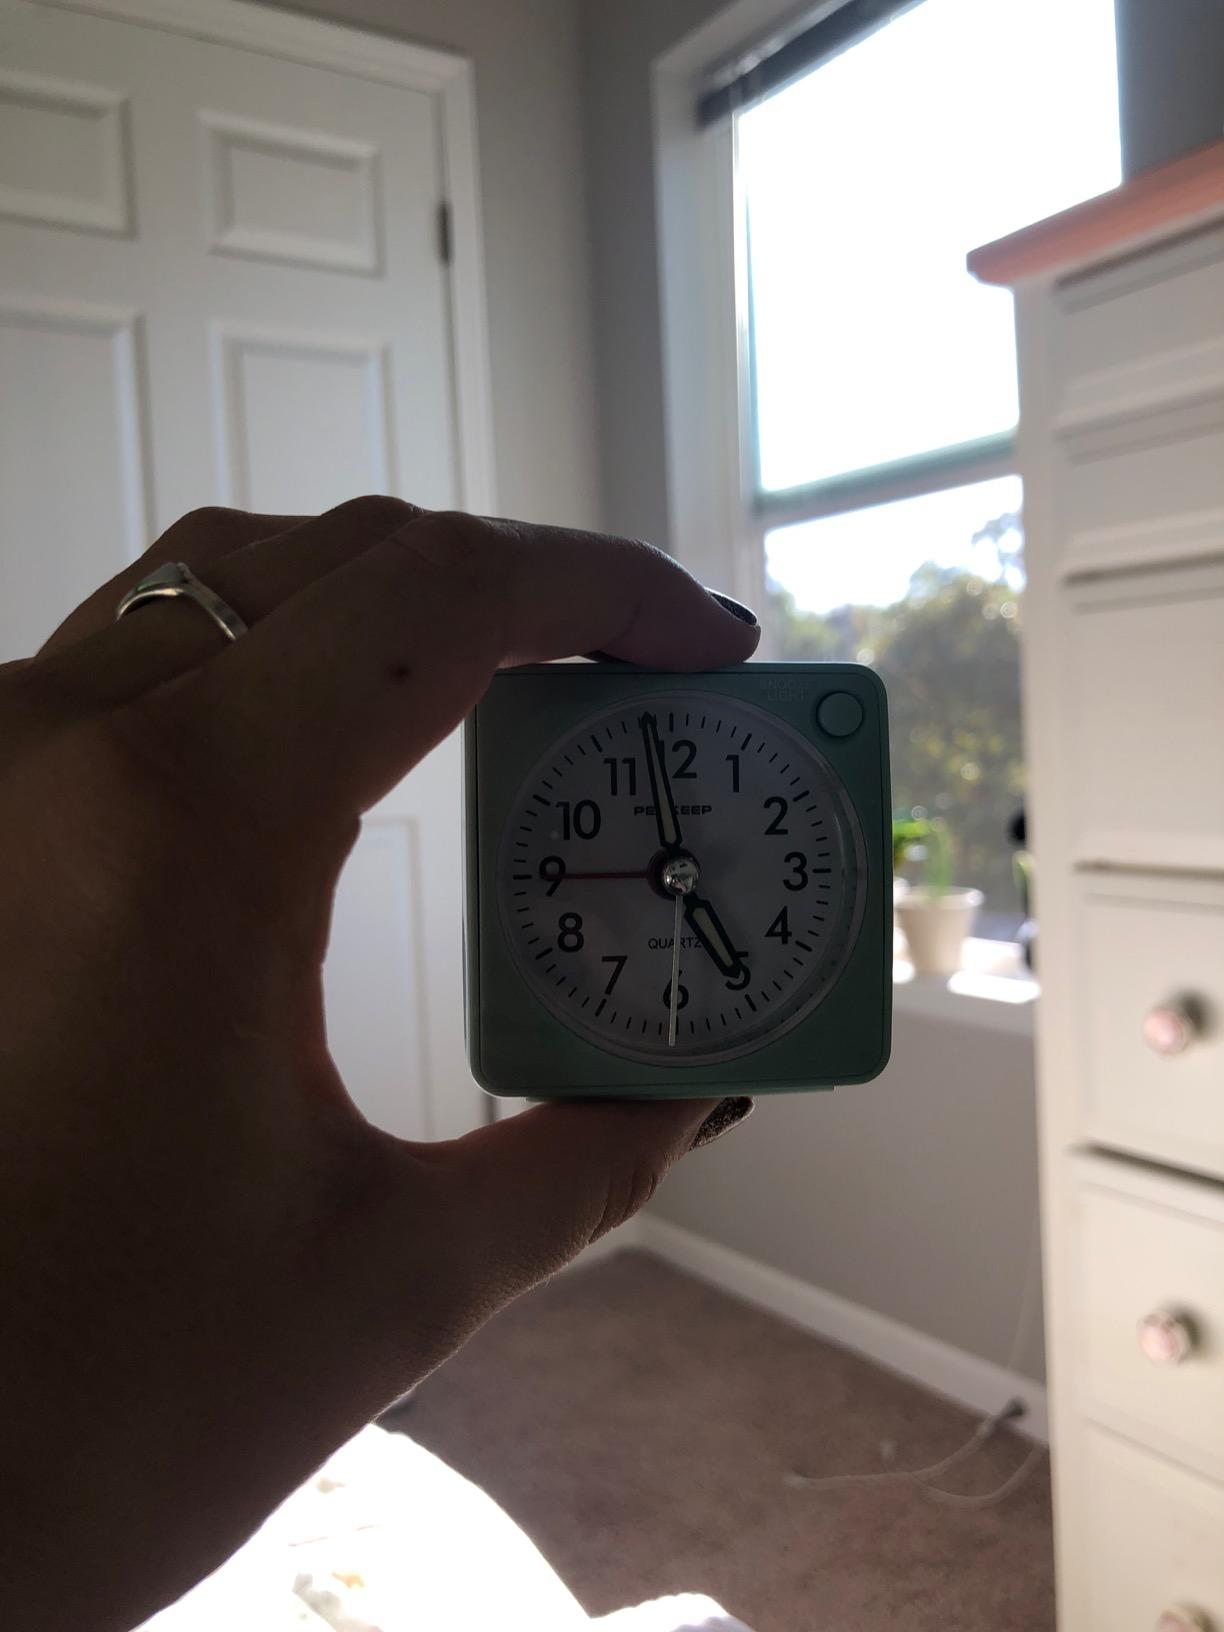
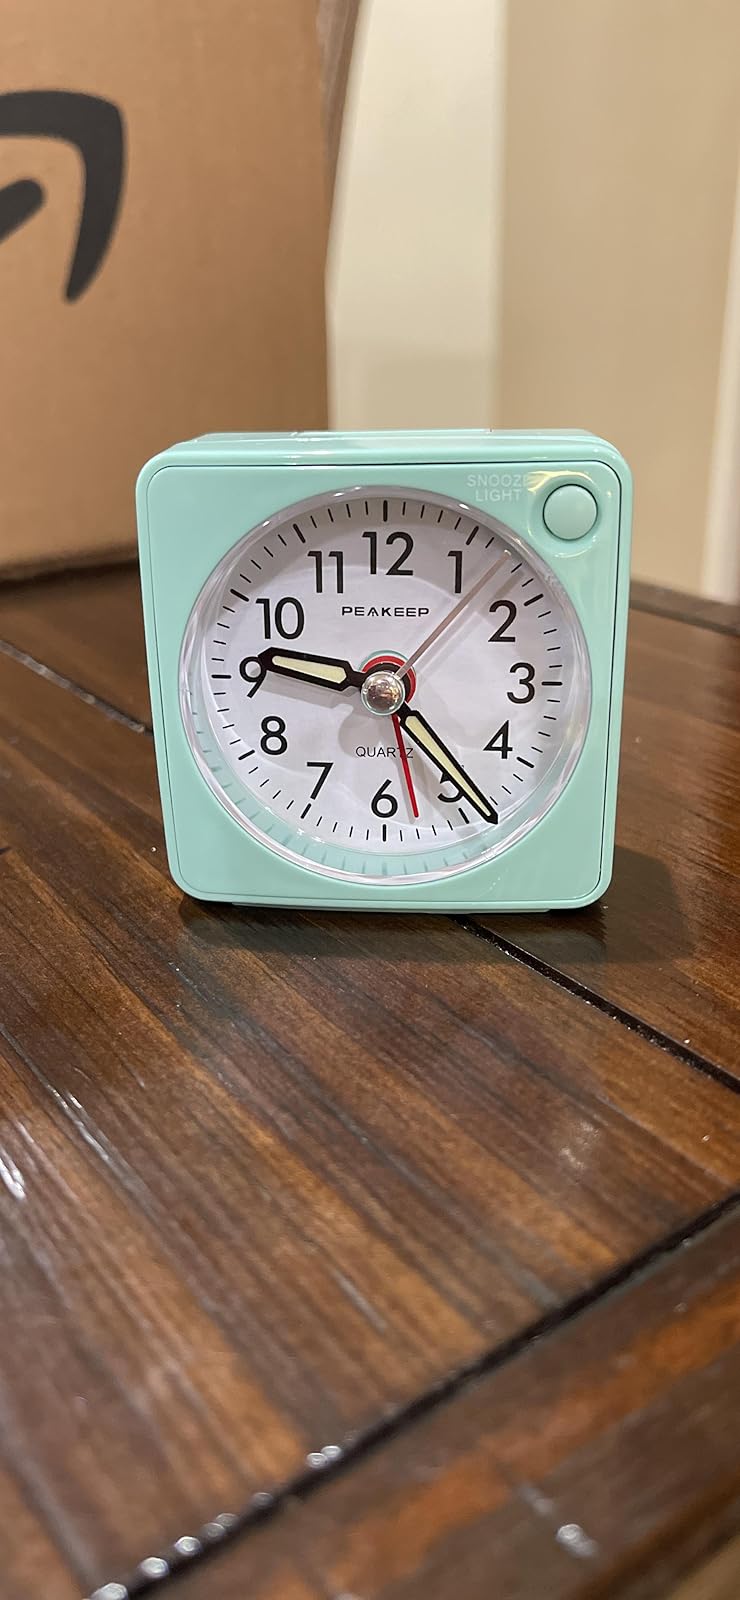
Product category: clock
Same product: yes